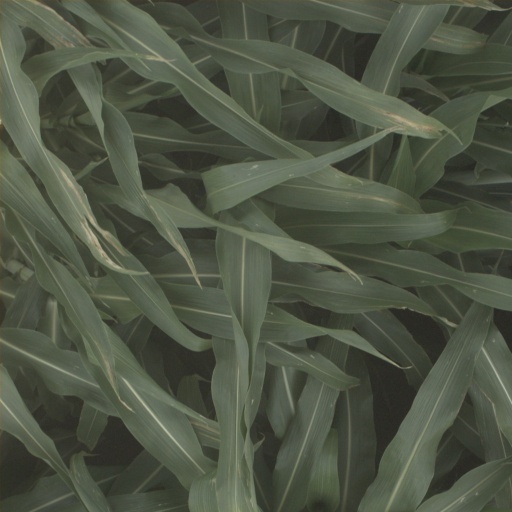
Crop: sorghum